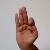
The image shows a hand gesture representing the letter 'F' in Indian Sign Language.